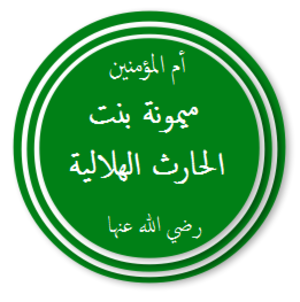
Maymuna bint al-Harith est la dernière épouse de Mahomet, et donc l’une des mères des croyants, selon l’appellation musulmane.